Strangways crater

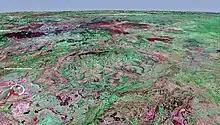
Oblique false colour Landsat image draped over digital elevation model (x10 vertical exaggeration), Strangways crater; screen capture from NASA World Wind

Strangways is a large impact structure, the eroded remnant of a former impact crater, located in the Northern Territory of Australia about east-south-east of the town of Mataranka. It was named after the nearby Strangways River. The location is remote and difficult to access. Its age has been determined as approximately 646 Ma.